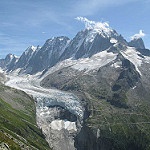
Label: glacier